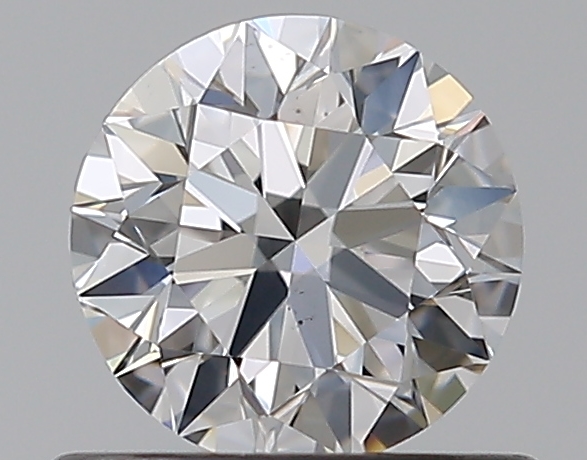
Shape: round
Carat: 0.5
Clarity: VS2
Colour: E
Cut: EX
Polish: EX
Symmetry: EX
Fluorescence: N
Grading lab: GIA
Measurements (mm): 5.05 x 5.08 x 3.16